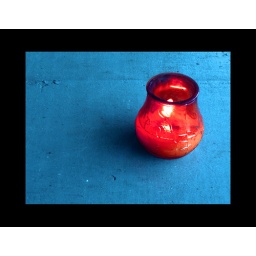
A red candle on a picnic table in Frick Park (Pittsburgh, PA)